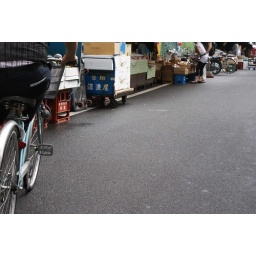
Near Tsukiji Fish Market, there were people on bike hauling around boxes of fish and other stuff everywhere.